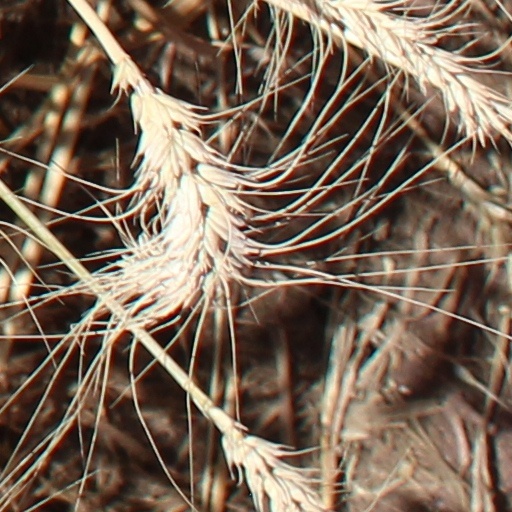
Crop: wheat